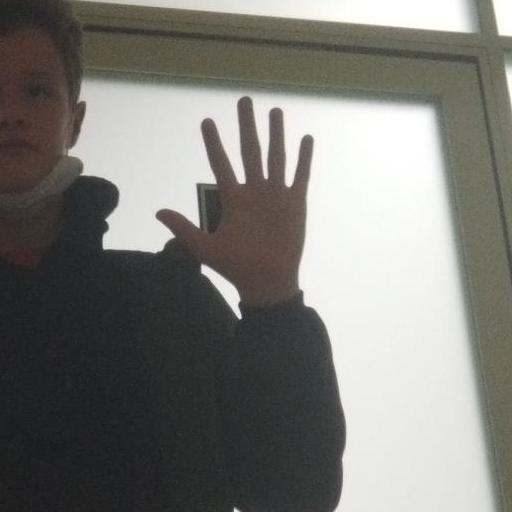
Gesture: palm